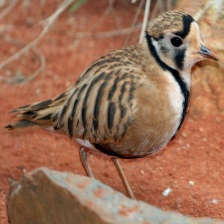
Species: INLAND DOTTEREL
Scientific name: CHARADRIUS AUSTRALIS